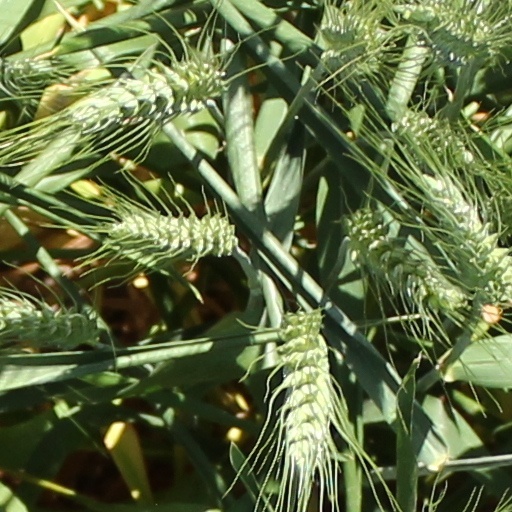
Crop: wheat